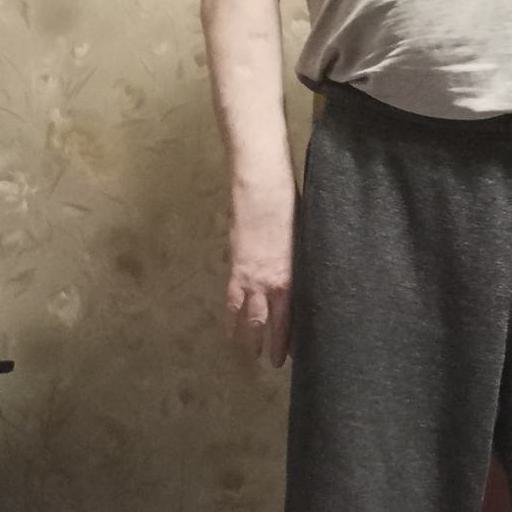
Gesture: no_gesture